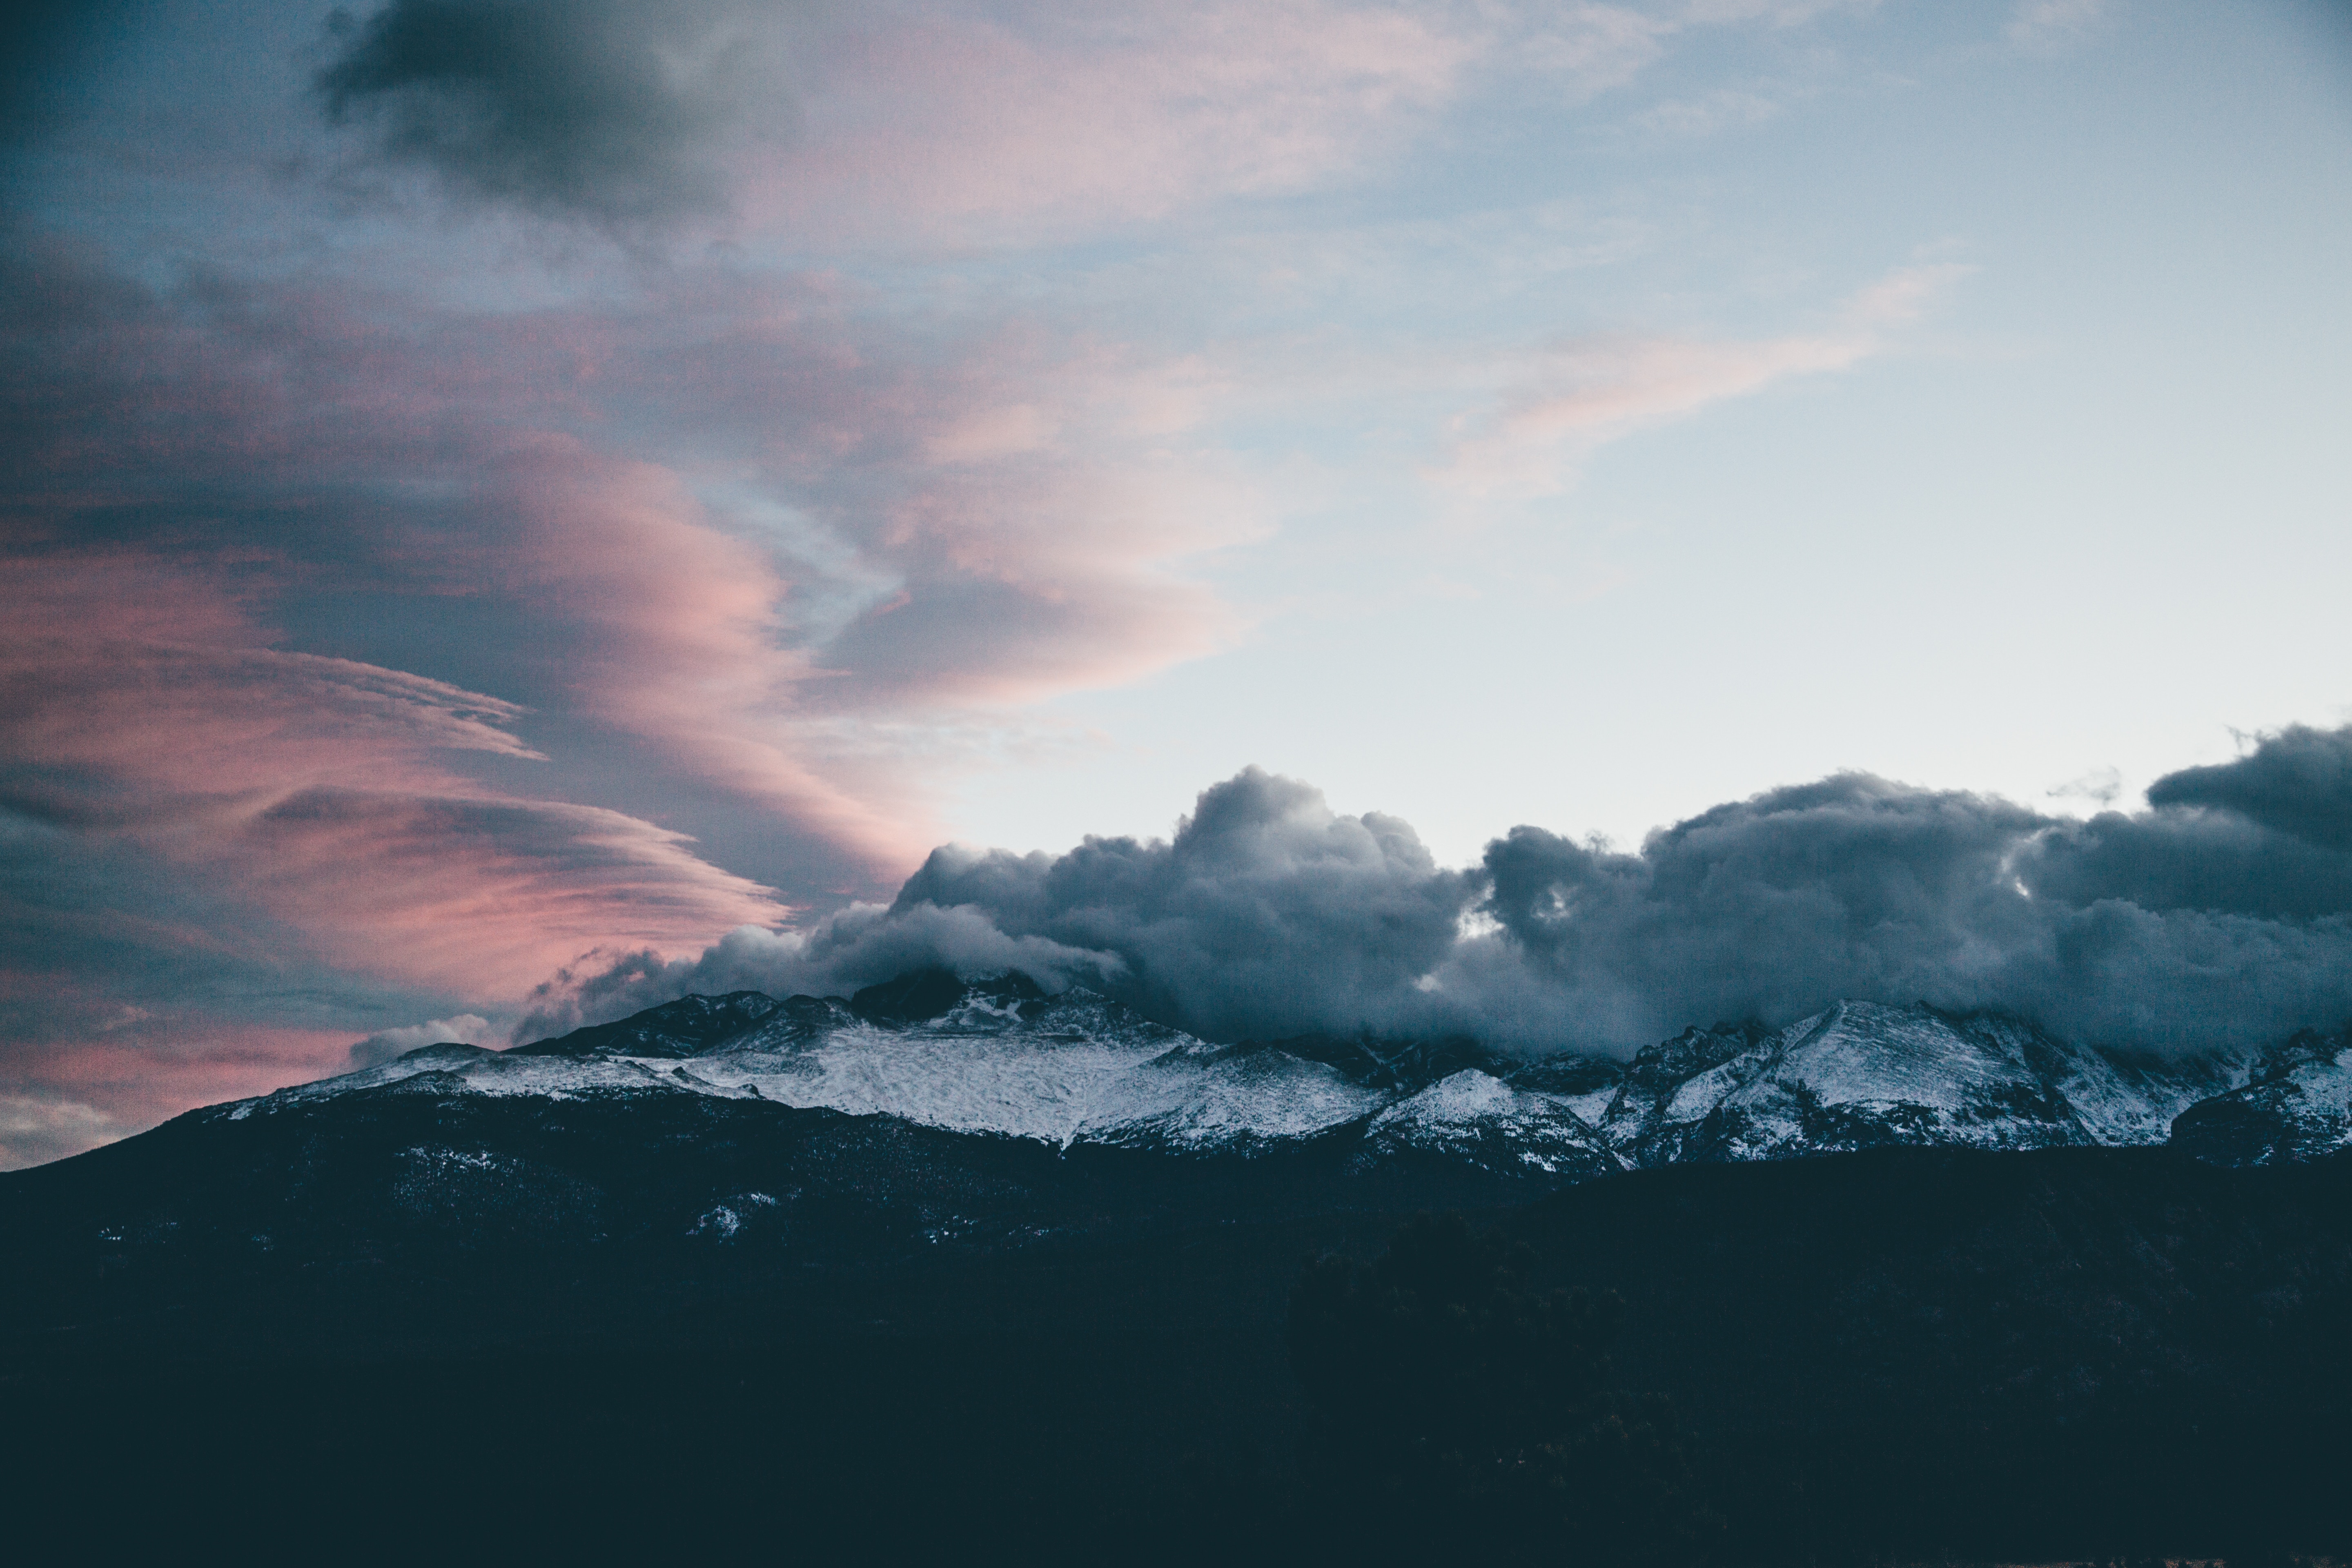
landscape, horizon, mountain, cloud, sky, sunrise, sunset, sunlight, morning, hill, dawn, atmosphere, mountain range, dusk, daytime, evening, cumulus, calm, fell, afterglow, phenomenon, meteorological phenomenon, atmosphere of earth, computer wallpaper